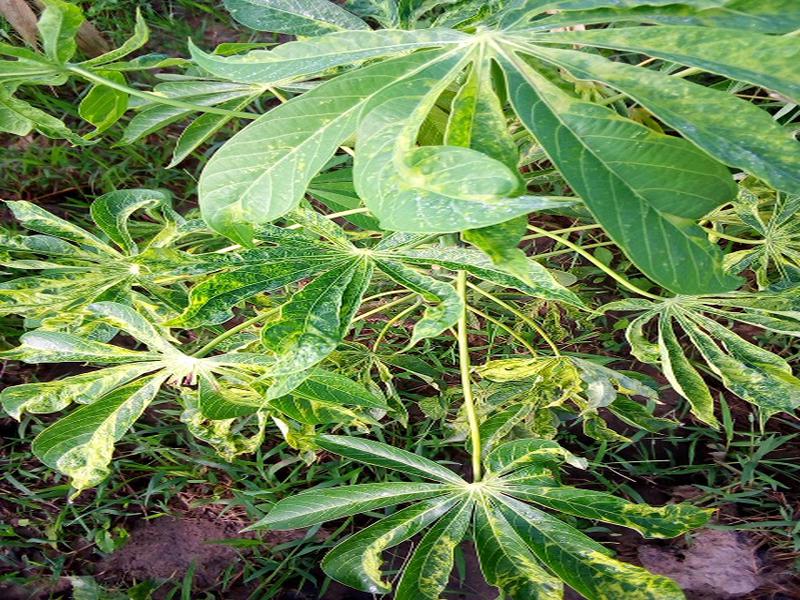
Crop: cassava
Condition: mosaic_disease